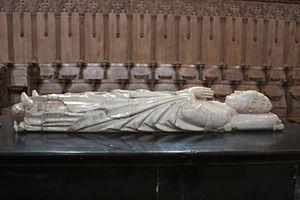
Pierre Roger, né dans la commune de Rosiers-d'Égletons, en Corrèze, et mort à Avignon, est le 198ᵉ pape de l'Église catholique, sous le nom de Clément VI. Il est aussi le 4ᵉ pape d'Avignon.
L'abbatiale Saint-Robert est une église catholique située à La Chaise-Dieu, en France. C'est l'église de l'Abbaye de la Chaise-Dieu. C'est parce que l'Abbaye de La Chaise-Dieu est une abbaye chef d'ordre que l'église de l'Abbaye est une abbatiale.